John Bull (locomotive)

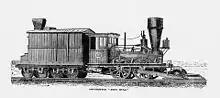
The "John Bull" as it appeared in 1877, with a cab, leading truck, cowcatcher and wider funnel

The "John Bull" was built in Newcastle, England, by Robert Stephenson and Company for the Camden and Amboy Railroad (C&A), the first railroad built in New Jersey. It was dismantled and then shipped across the Atlantic Ocean in crates aboard the "Allegheny". C&A engineer Isaac Dripps reconstructed the locomotive to the best of his ability (the shipment did not include any drawings or instructions to assemble the locomotive) and ran it for the first time in September 1831. On November 12, 1831, Robert Stevens (then president of the C&A) repaid some political debts by inviting several members of the New Jersey legislature and some local dignitaries, including Napoleon's nephew Prince Murat, for rides behind the newly delivered locomotive over a short test track. The prince's wife, Catherine Willis Gray, made a point of hurrying onto the train so she could be declared the first woman to ride a steam-powered train in America, though unknown to her, men and women had already ridden behind the steam powered maiden runs on the Baltimore and Ohio, South Carolina Railroad, and the Mohawk and Hudson by this point in 1831.